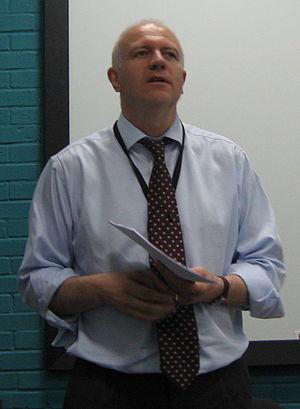
La circonscription d'Harlow est une circonscription électorale anglaise située dans l'Essex, et représentée à la Chambre des Communes du Parlement britannique depuis 2010 par Robert Halfon du Parti conservateur.